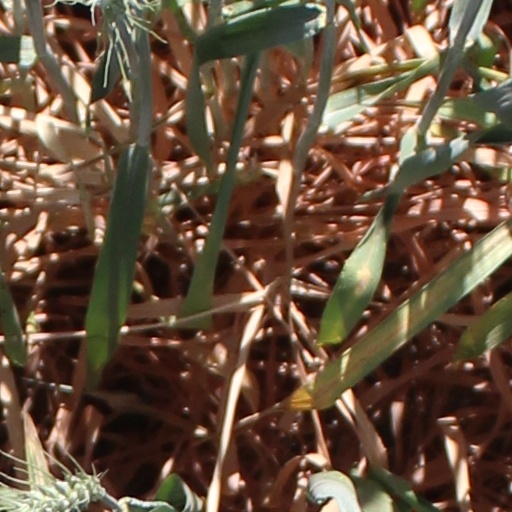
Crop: wheat